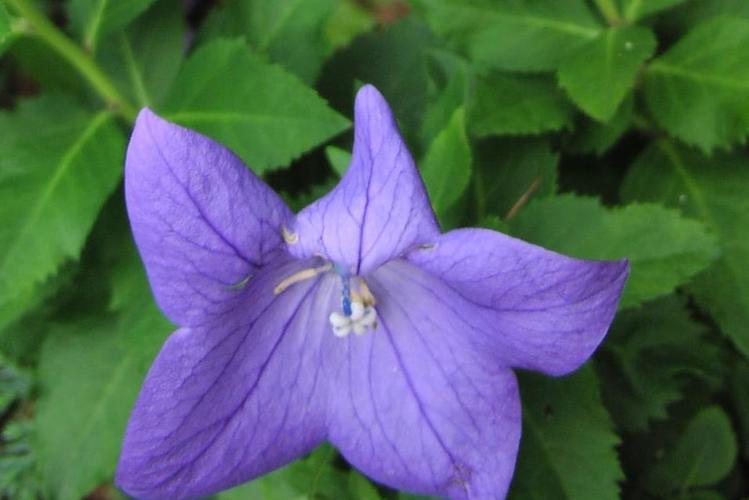
Label: balloon flower